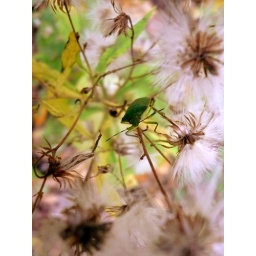
The green insect was a surprise-- I was fascinated by the plant and it's gone-to-seed delicacy..